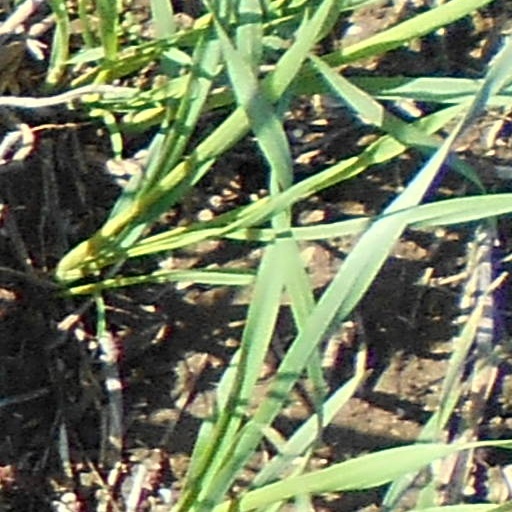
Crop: wheat